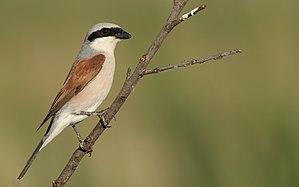
La Pie-grièche écorcheur est une espèce de passereaux de la famille des Laniidae.
La côte de Hesse – aussi appelé Mouckenberg – est une colline calcaire qui culmine à 328 mètres au sud de la ville de Sarrebourg dans le Grand Est, reconnaissable de loin à l'antenne-relais installée à proximité de son sommet. Le site abrite une zone naturelle d'intérêt écologique, faunistique et floristique. Paradoxalement, la colline accueille également un site d'enfouissement de déchets fermé depuis 2016.